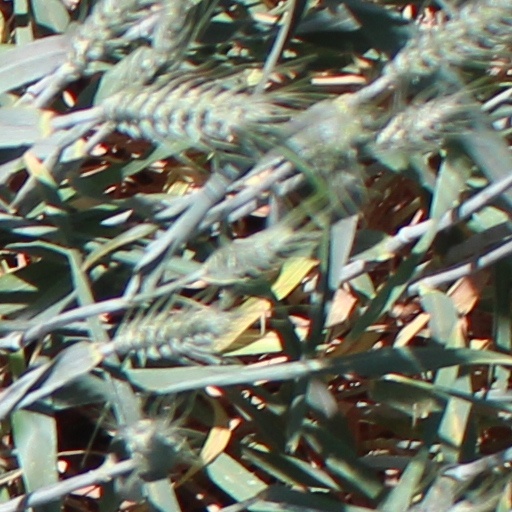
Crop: wheat